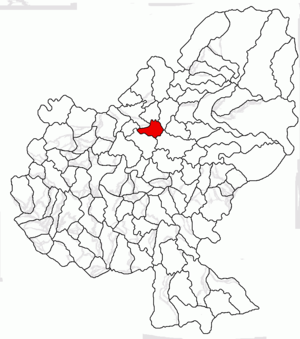
Voivodeni ou Vajdaszentivány en hongrois est une commune roumaine du județ de Mureș, dans la région historique de Transylvanie et dans la région de développement du Centre.